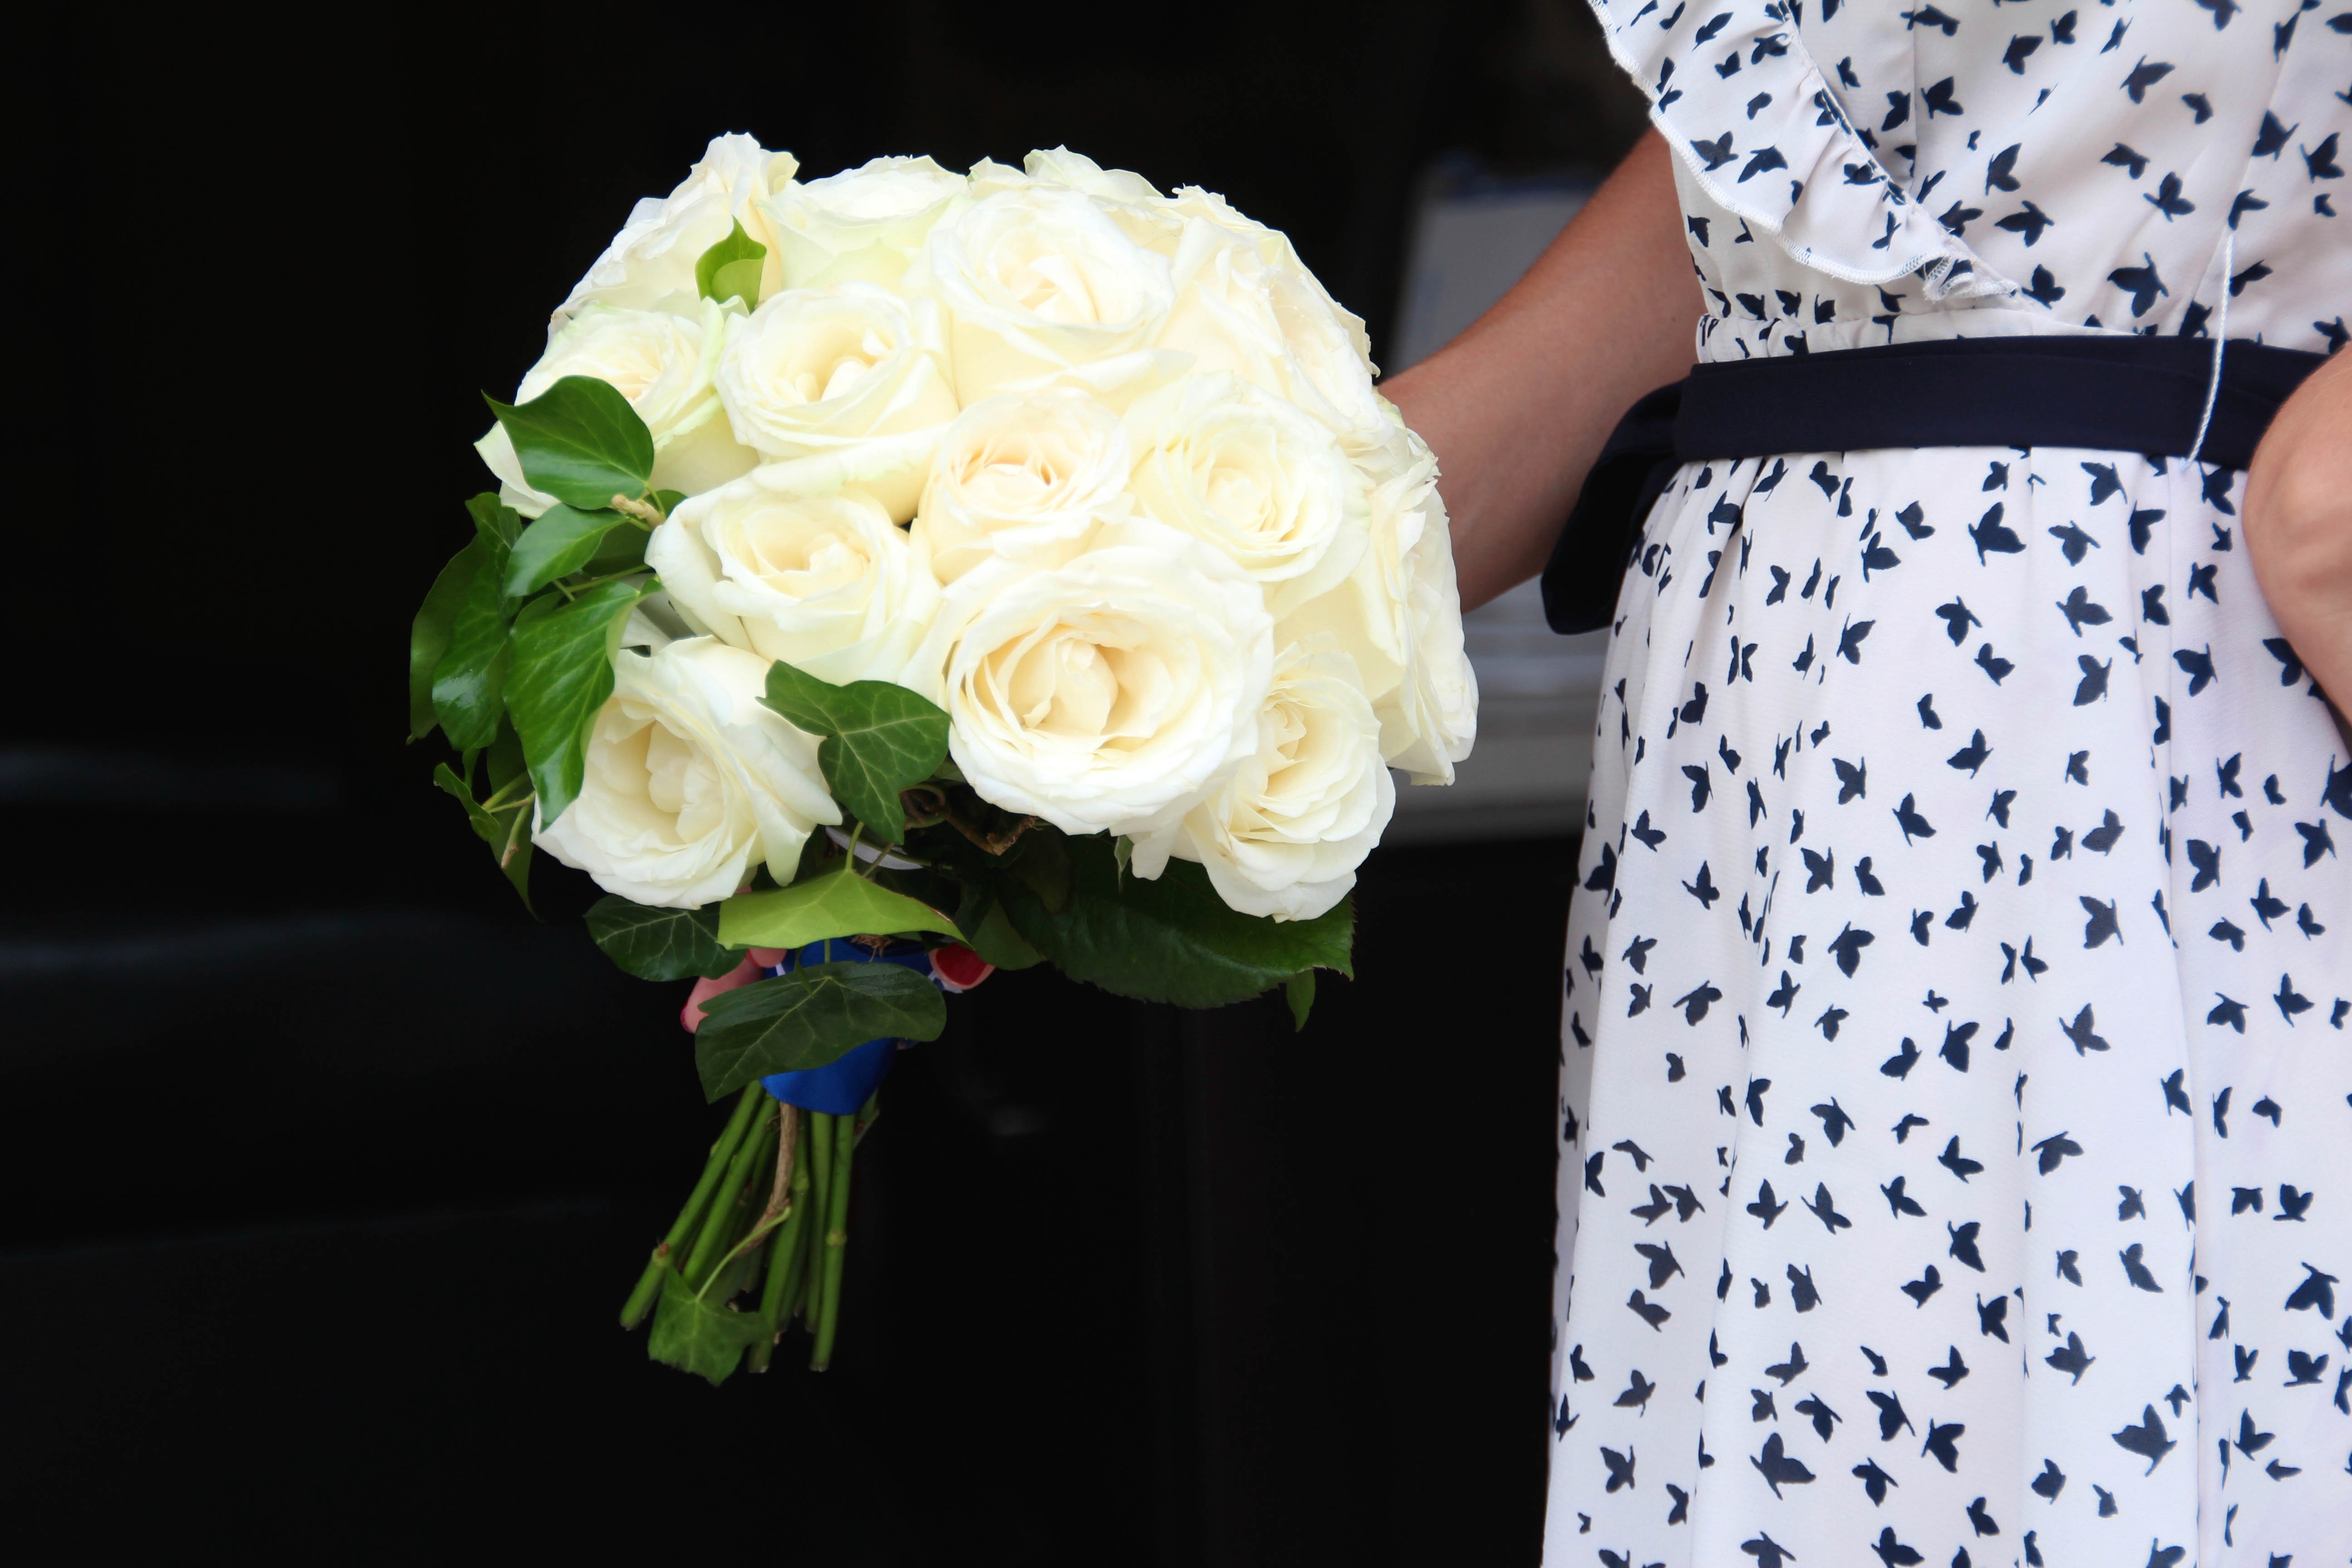
nature, blossom, black and white, plant, white, flower, bloom, bouquet, wedding, bride, roses, floristry, white rose, flowering plant, flower bouquet, cut flowers, white roses, floral design, way of the roses, flower arranging